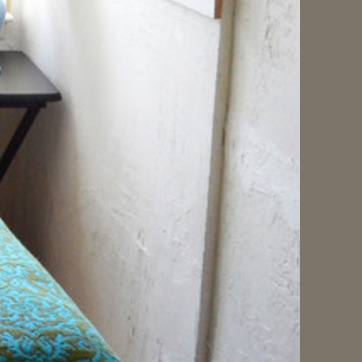
Material: painted